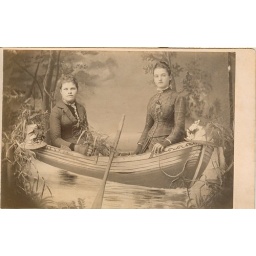
Young women in a prop studio boat cabinet photo....very popular back in late 1800s